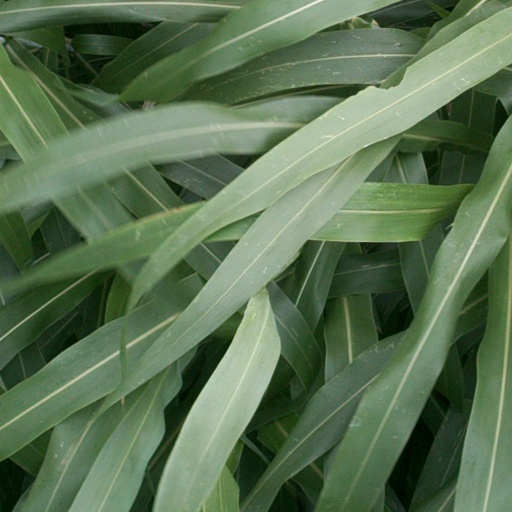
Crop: sorghum